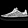
Label: Sneaker